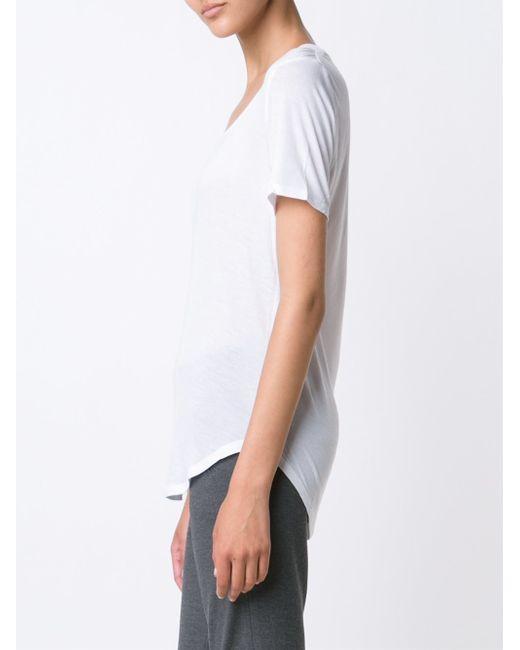
Weißes Rundhals-Kurzarm-T-Shirt aus Wolle